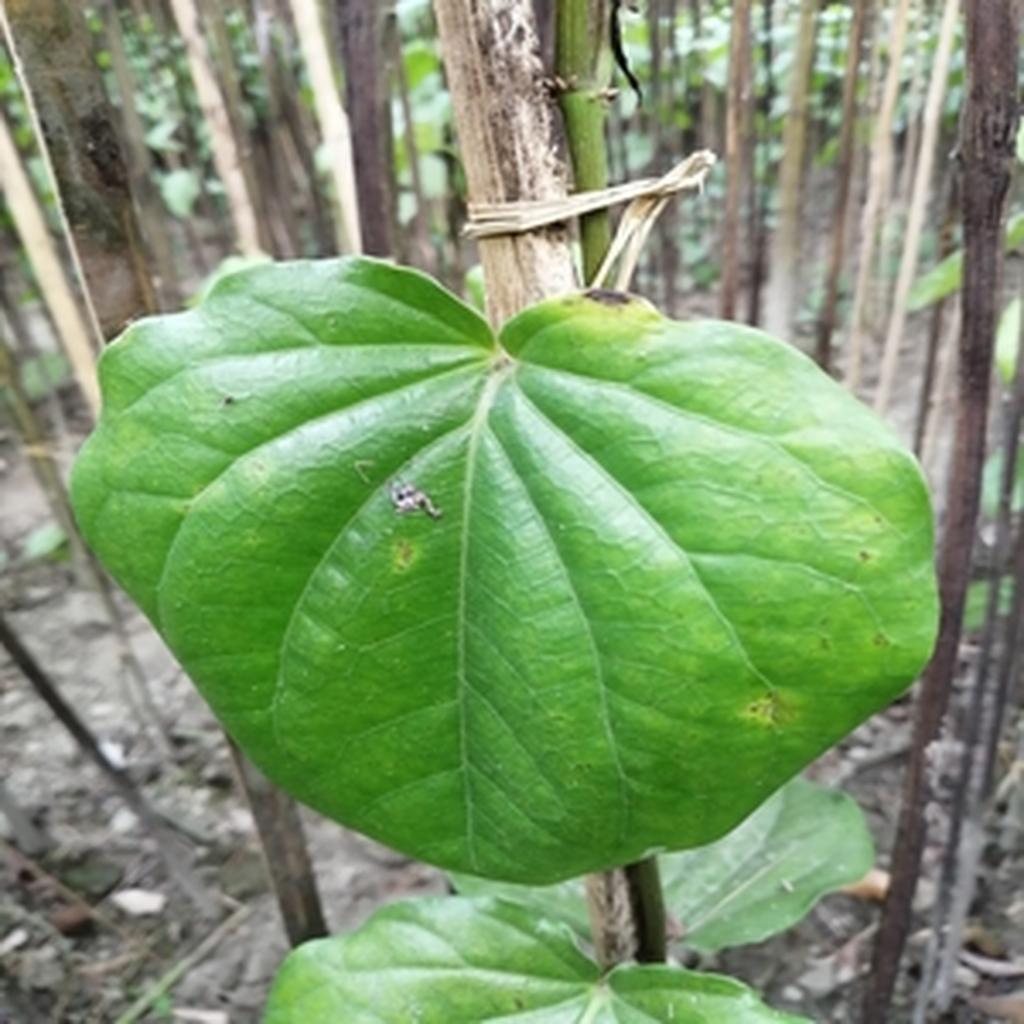
Label: Leaf_Rot